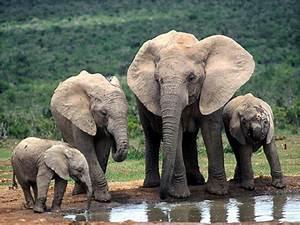
elephant